2YYY

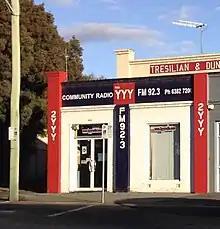
2YYY Community Radio FM92.3

2YYY is a community radio station which broadcasts on 92.3 MHz FM in Young, New South Wales. The station holds a long term community radio broadcasting licence and began broadcasting in September 2004.